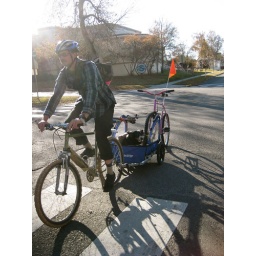
Frank dog in the bike trailer